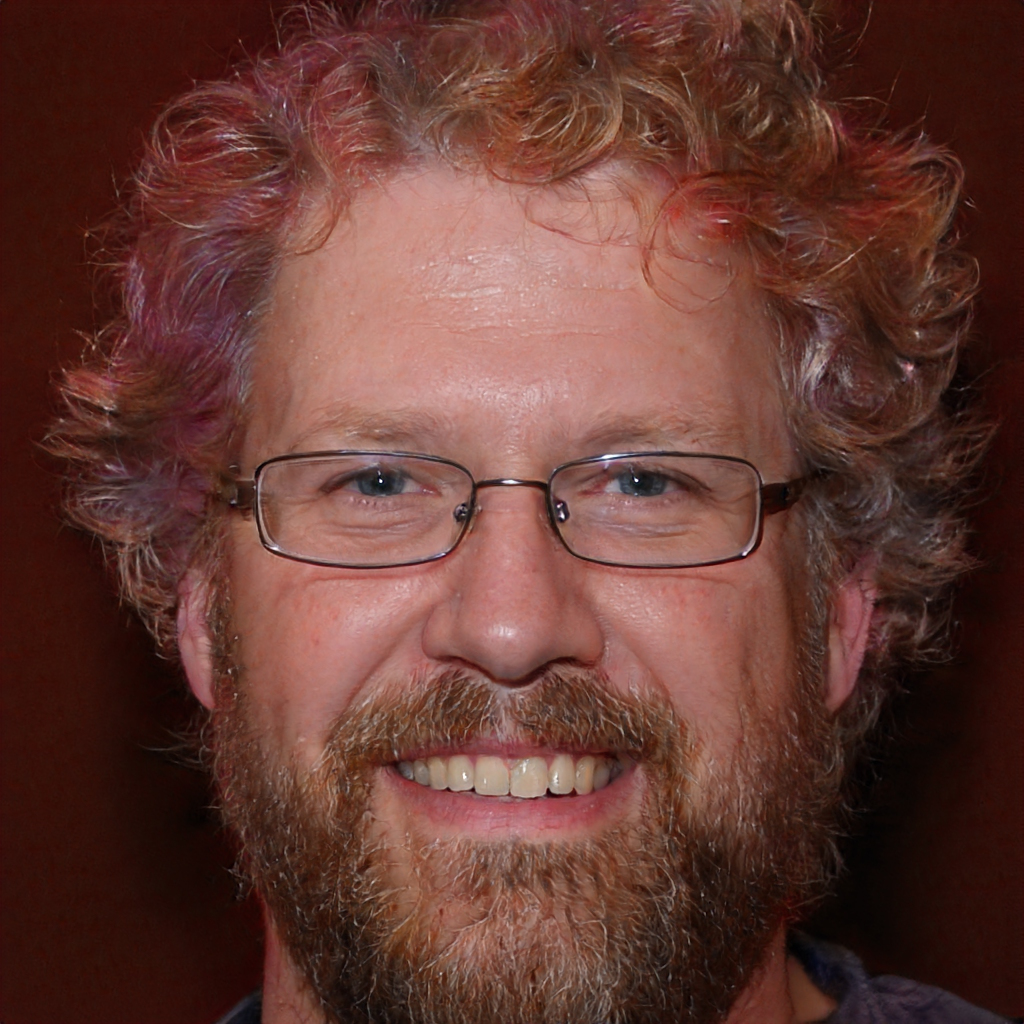
Gender: Male